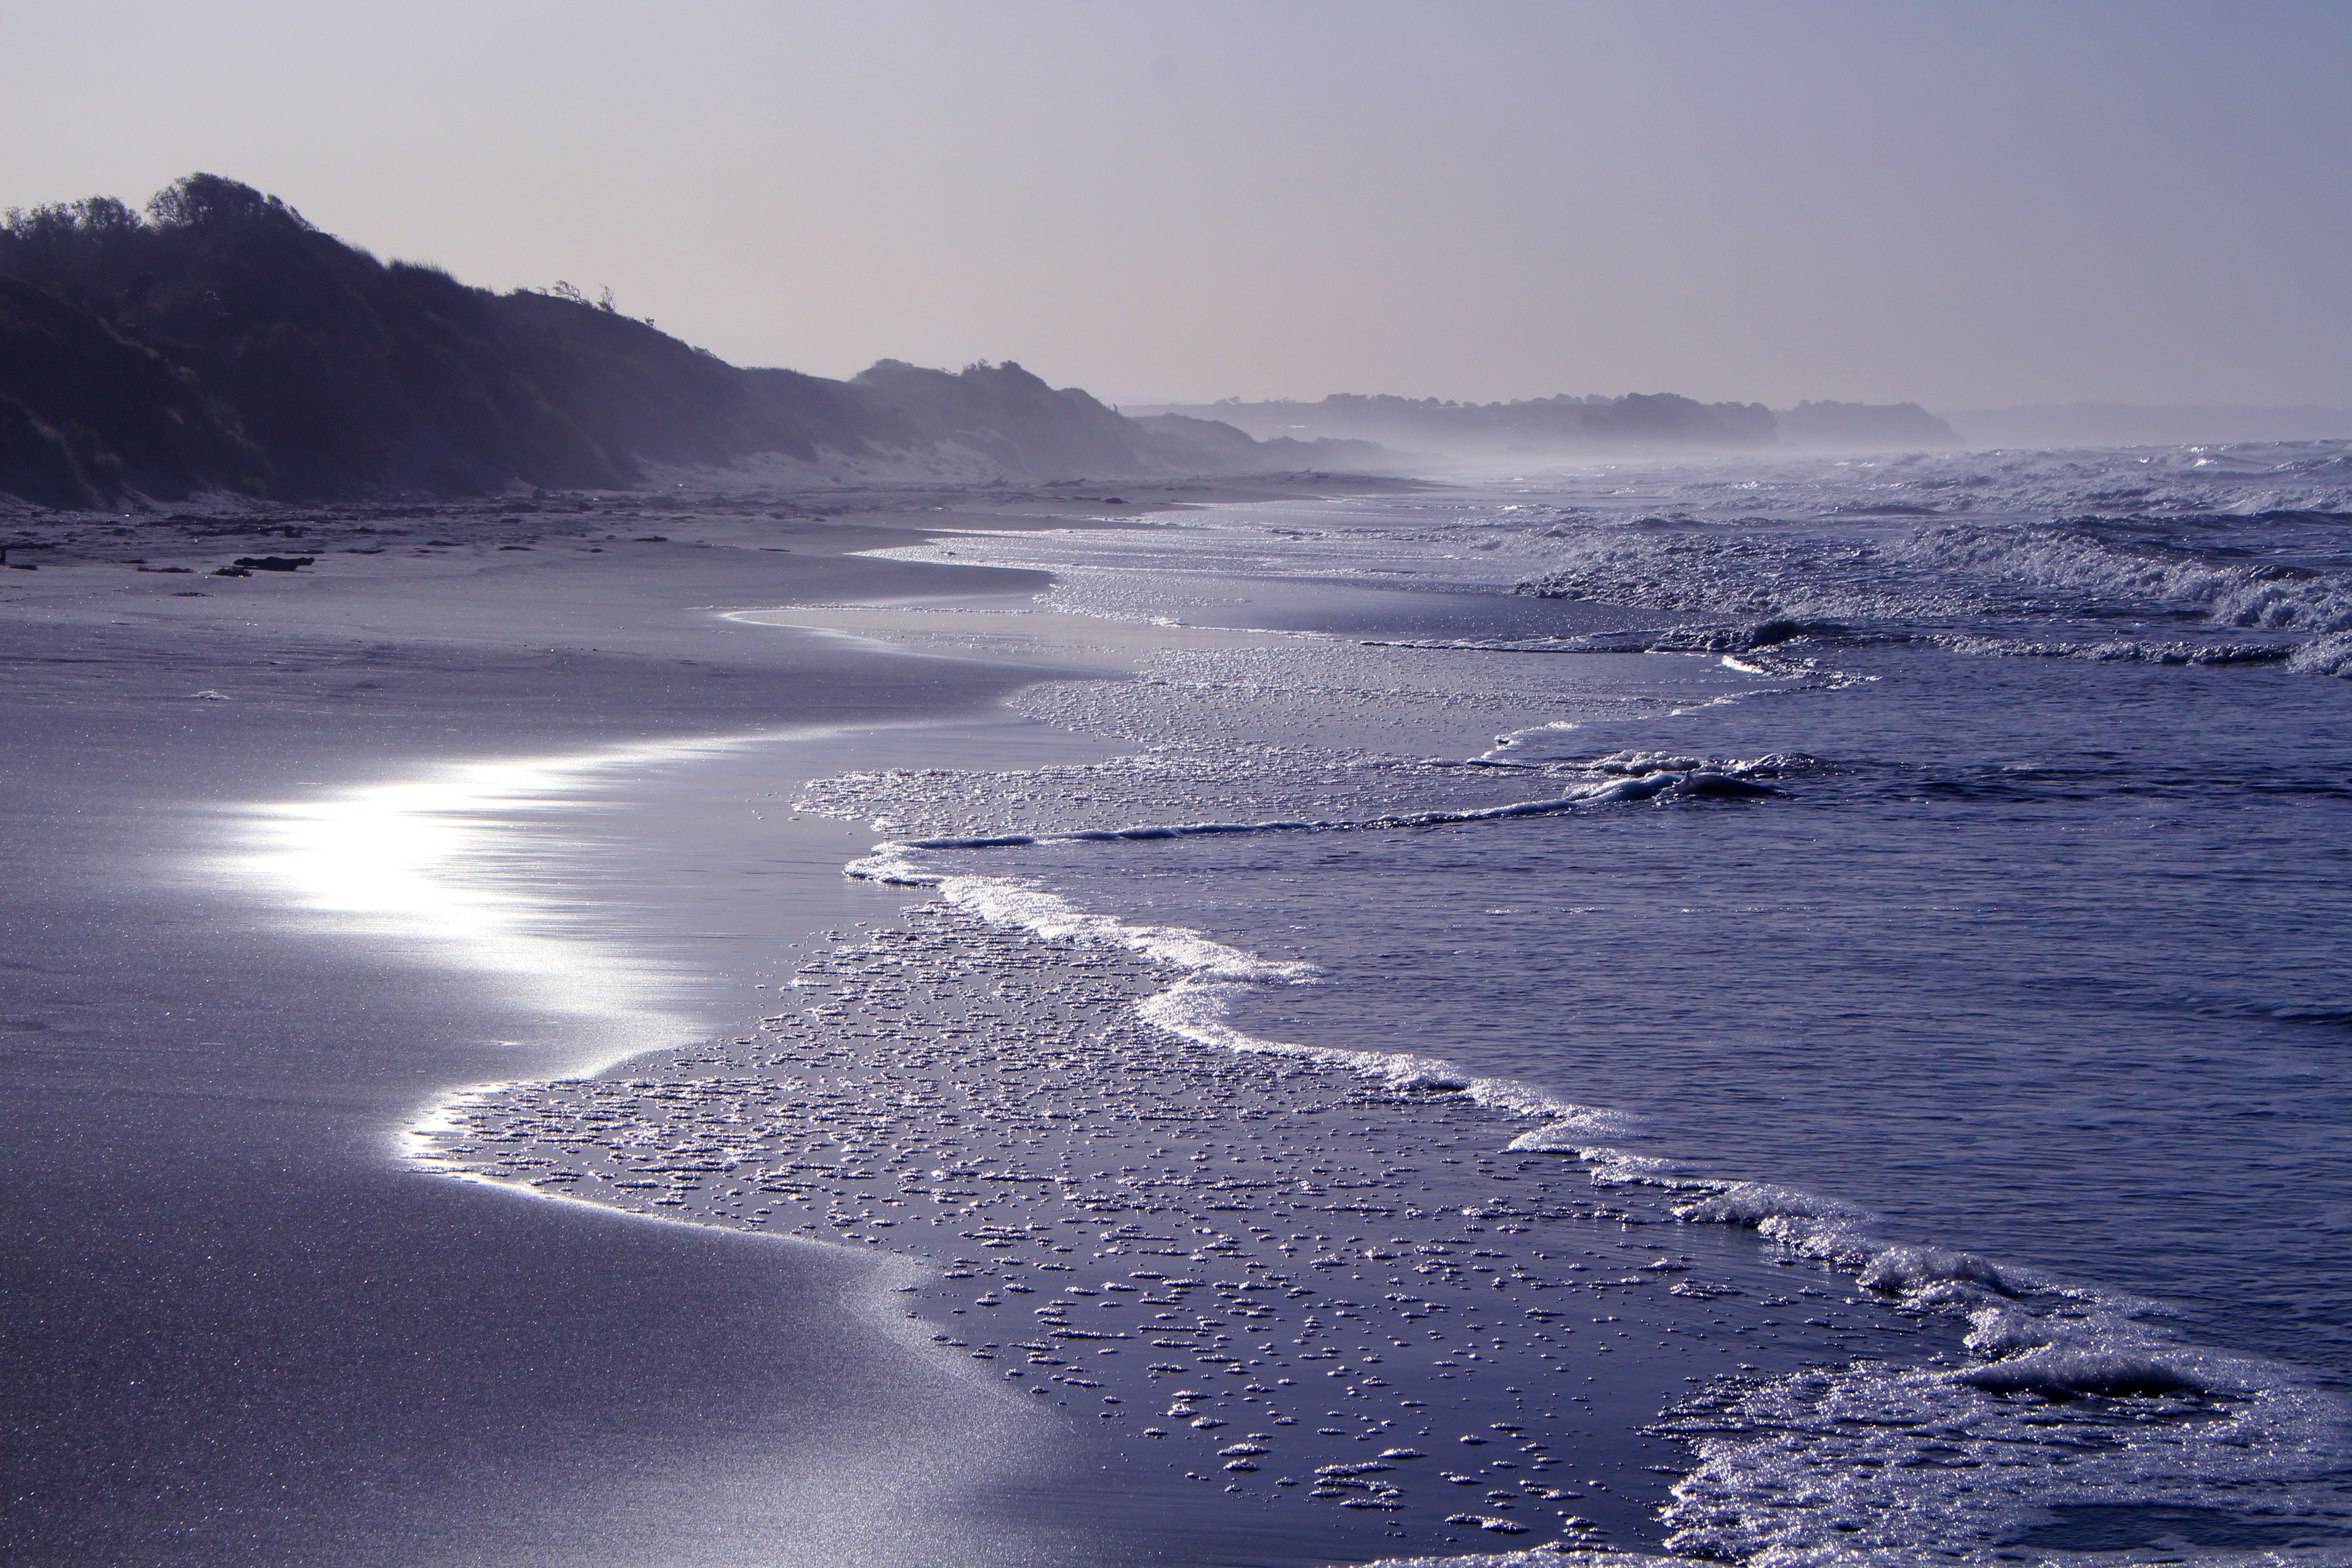
beach, landscape, sea, coast, water, nature, outdoor, sand, ocean, horizon, sky, sun, sunset, shore, wave, atmosphere, summer, travel, ice, holiday, bay, rest, arctic, lonely, dream, loneliness, new zealand, beautiful, pacific, mood, silent, leave, cape, beach sea, recovery, back light, sun and sea, sand beach, by the sea, beautiful beaches, sea beach, arctic ocean, wind wave